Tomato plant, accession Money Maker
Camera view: tilt-top (135 deg); turntable rotation: 300 degrees
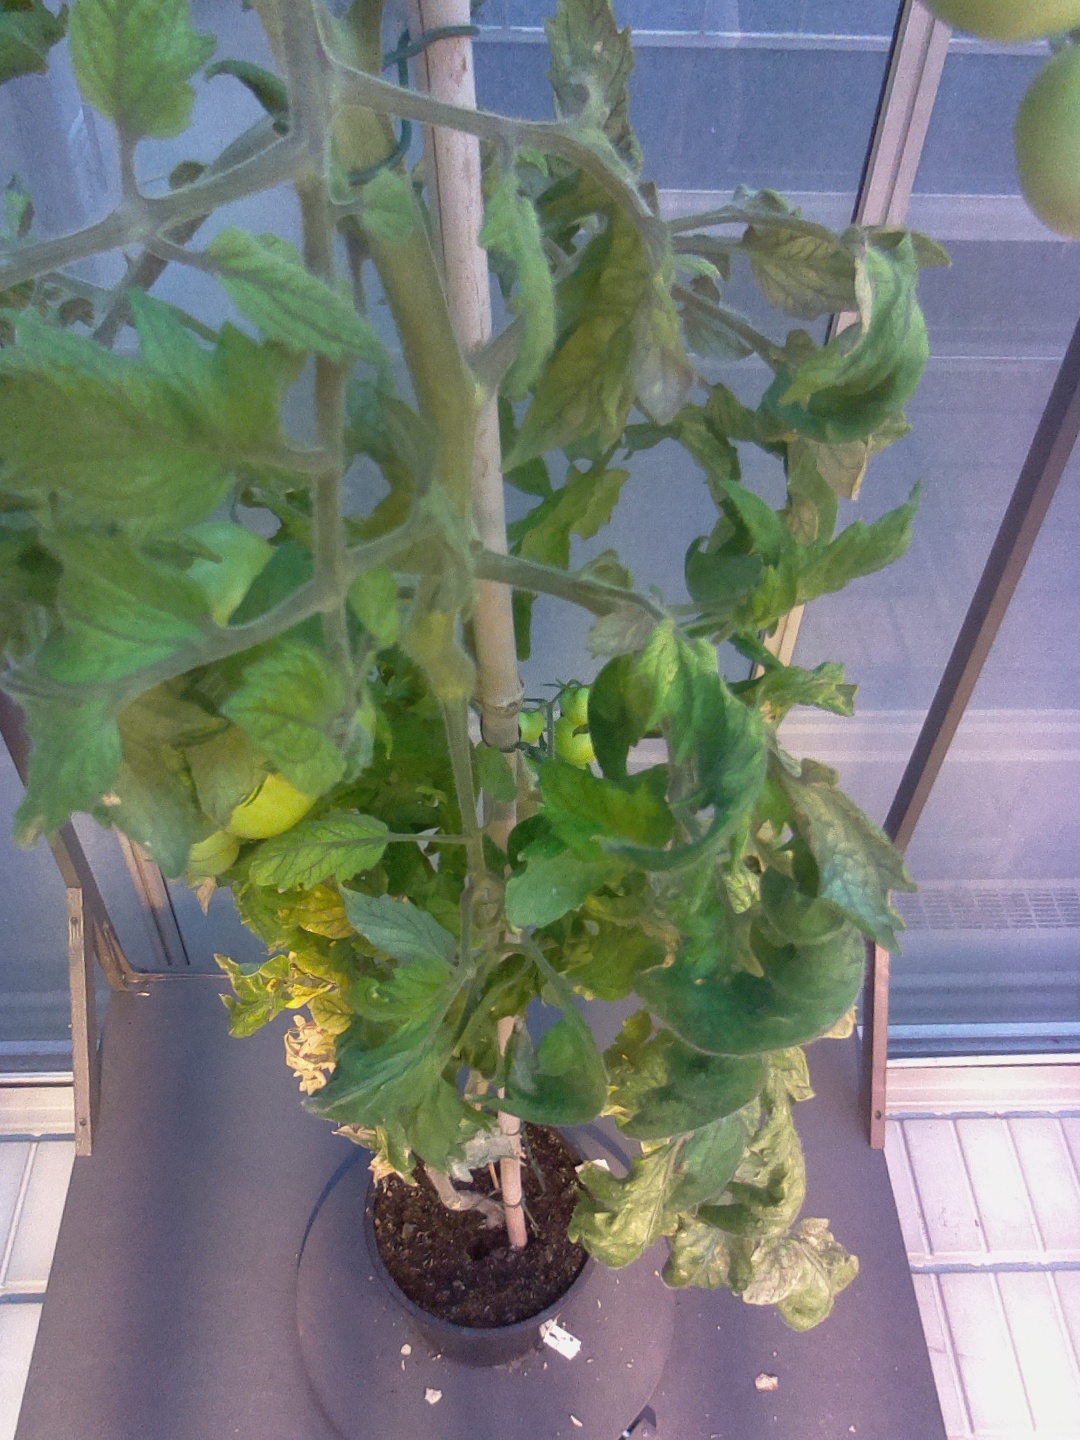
BBCH growth stage 78: 80% -90% of final fruit size